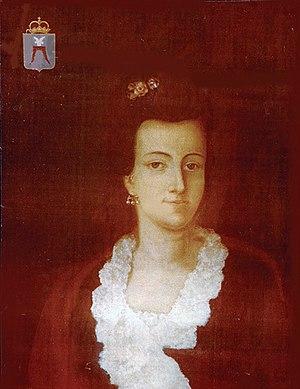
Feliks Łubieński, né le 22 novembre 1758 à Minoga près d'Olkusz et mort le 2 octobre 1848 à Guzów, fait partie de la noblesse polonaise. Il est juriste et militant politique polonais, particulièrement connu pour avoir été ministre de la Justice du Duché de Varsovie, et à ce titre, joué un rôle clef dans l'introduction du Code Napoléon -Kodeks Napoleona- en Pologne. Il apporta des réformes considérables dans l'administration juridique du pays et dans l'éducation. Il reçut le titre prussien de Comte.